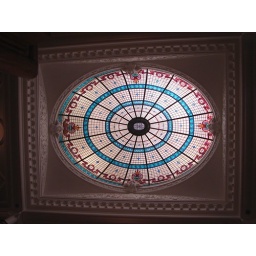
A domed stain glass skylight in the main vestibule 3 stories above the ground floor staircase.